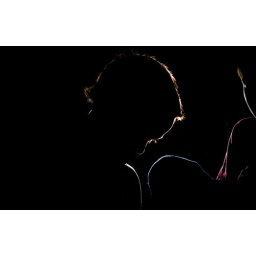
1 canon 430 ex with black construction paper wrapped around making a snootAbout 5 feet directly behind subjects head